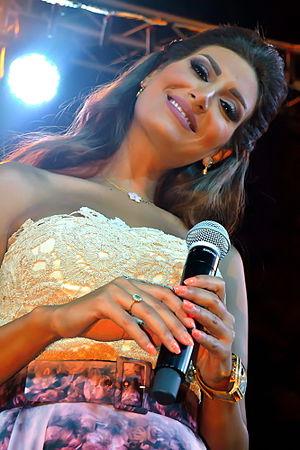
Rouwaida Attieh est une chanteuse syrienne. Elle est devenue célèbre après être arrivée à la 2ᵉ place dans la 1ʳᵉ saison de SuperStar en 2003. Aux côtés du libanais Melhem Zein, elle était partie favorite pour remporter le titre, qui a été finalement remporté par la jordanienne Diana Karazon. Elle est également un des nouveaux grands noms de la chanson arabe, travaillant avec des grands comme le compositeur libanais Imad Shamseddine, le grand chanteur Wadih El Safi et le compositeur égyptien Salah El Sharnoubi.